Paris between the Wars (1918–1939)

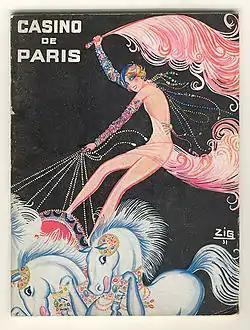
Poster of Mistinguett at the Casino de Paris (1933)

The 1920s were a glorious period for Parisian high fashion. The International Exhibition of Modern Decorative and Industrial Arts in 1925 featured 72 Parisian fashion designers including Paul Poiret, Jeanne Lanvin, who opened a boutique in 1909 on the Rue du Faubourg Saint-Honoré, and also branched out into perfume, introducing a fragrance called Arpège in 1927 and the House of Worth, which also introduced perfumes, with bottles designed by René Lalique. New designers challenged the old design houses, notably Coco Chanel who put her own perfume, Chanel No. 5, on the market in 1920. Other major designers of the period included Jean Patou, Elsa Schiaparelli, Madeleine Vionnet, Cristobal Balenciaga, who fled the Spanish Civil War and opened a shop on the Avenue George V in 1937 Jacques Heim, and Nina Ricci, who opened her shop in Paris in 1932.